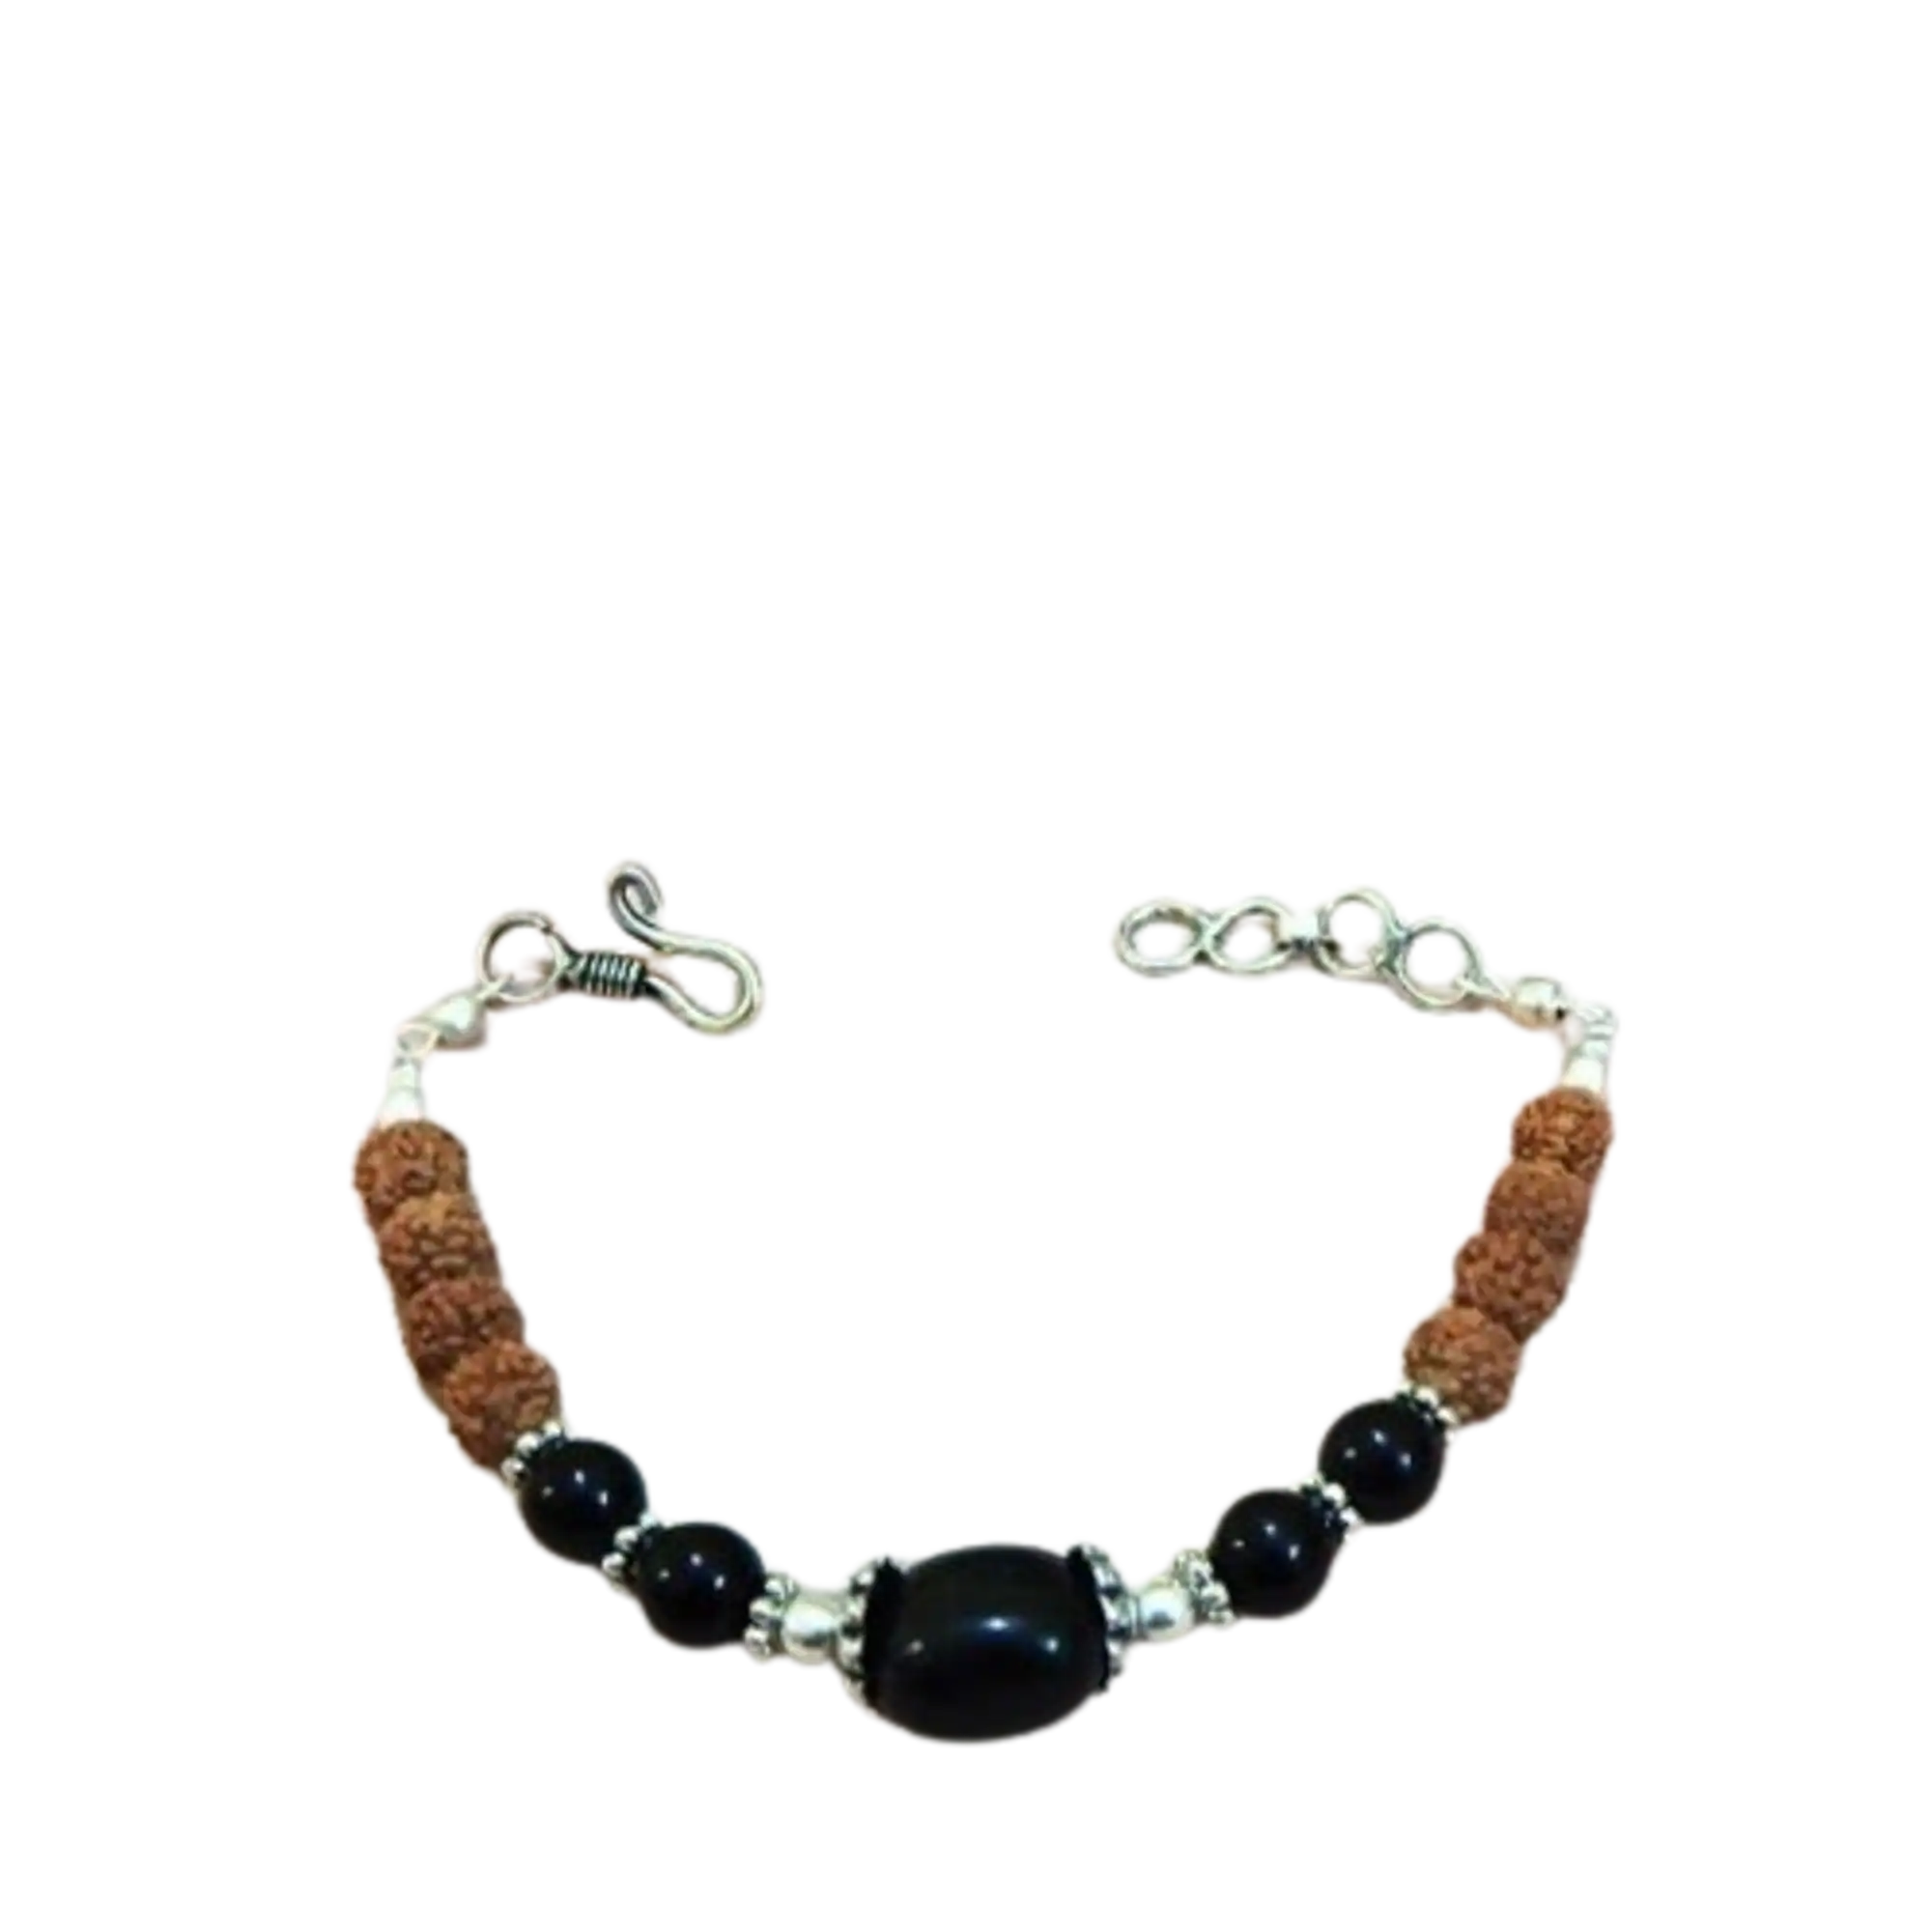
Jaya Vision Enterprises Gemstone Black Agate & Rudraksha Beads Bracelet
Type: Bracelets
Brand: JAYA VISION ENTERPRISES
Price: Rs. 460
 Black Agate Tumble, Beads & Rudraksha Beads Bracelet for Root ChakraBlack Agate Tumble, Beads and Rudraksha Beads with Copper metal beads with Silver Polish.This is a grounding & protective stone. It calms nerves and gives inner strength to move on in life.It is good for taking practical decisions in tough situations.Helps in problems of Bones and Joints.